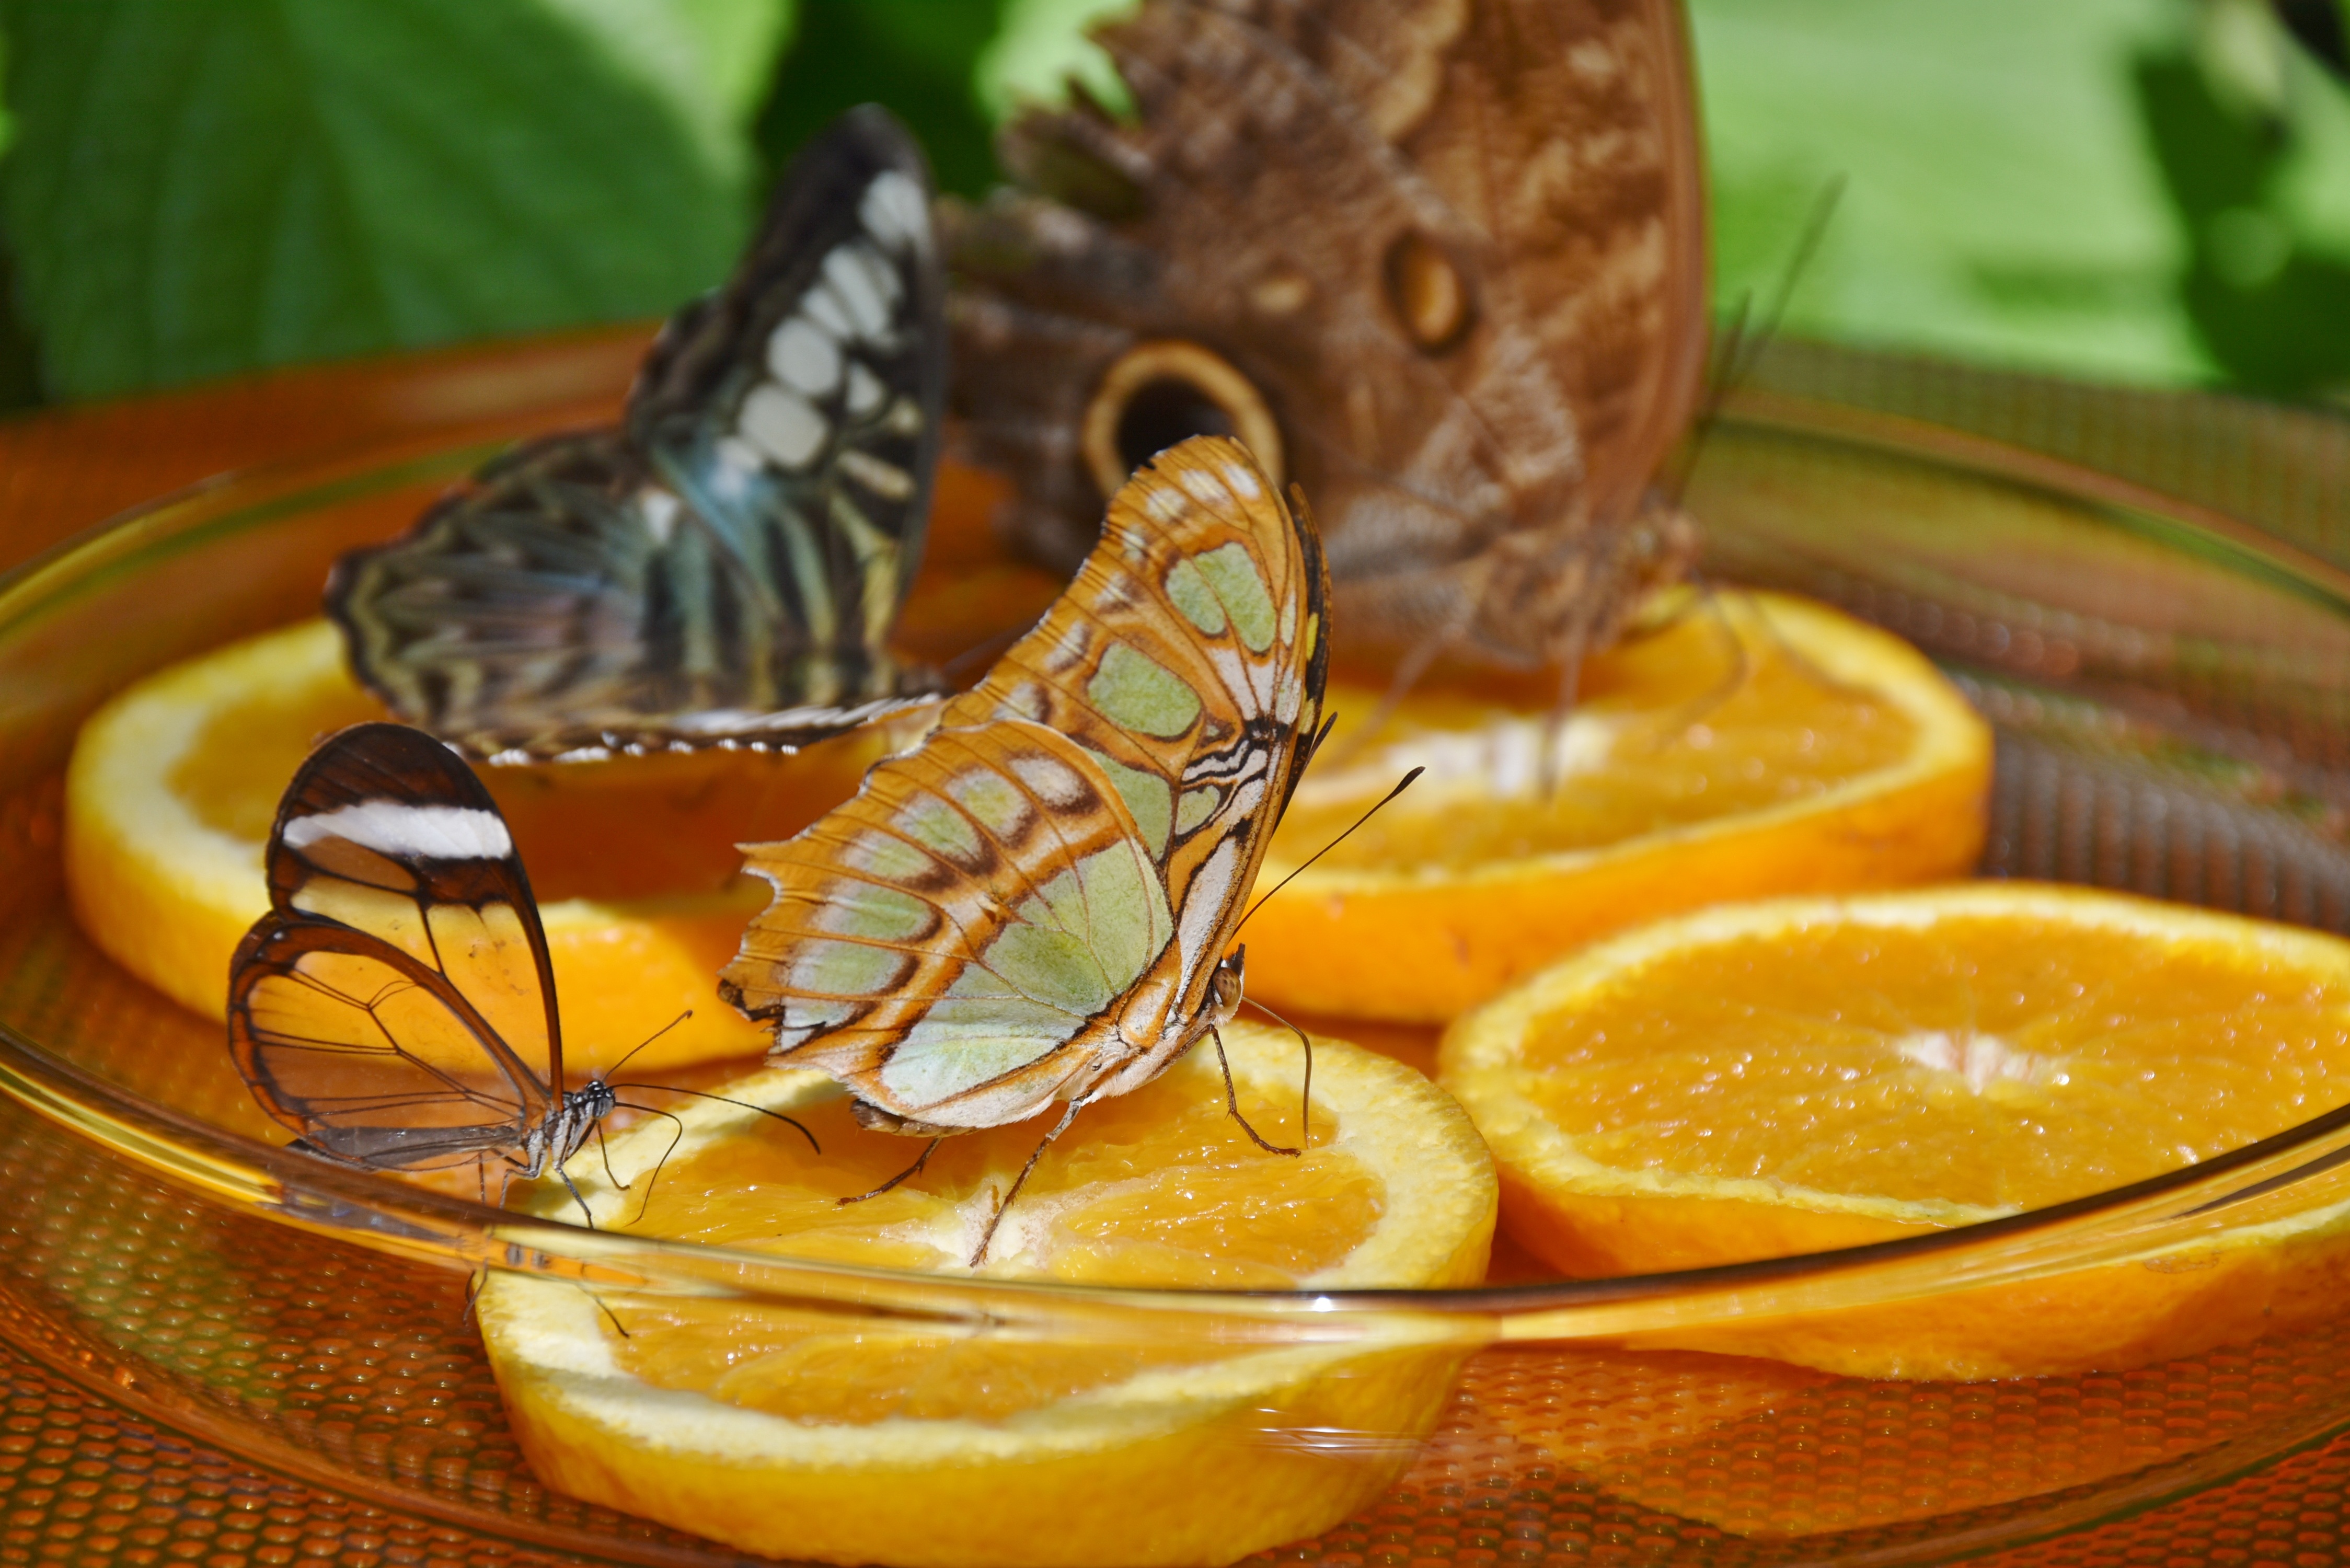
nature, wing, fly, orange, dish, food, produce, tropical, insect, butterfly, close, monarch, feeding, drawing, creature, butterflies, flight insect, tropical house, butterfly house